Enderby, Leicestershire

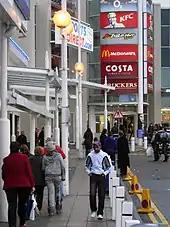
Fosse Shopping Park

Enderby is home to Fosse Shopping Park, one of Britain's biggest out-of-town shopping parks. The village centre has a newsagents, petrol station, florists, beauty salon, delicatessen, library, cafe, bookmakers, and hand car wash. It has two "Co-operative Food" stores within metres of each other, one owned by Central England Co-operative and another by The Co-operative Group.